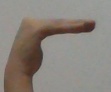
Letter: haa